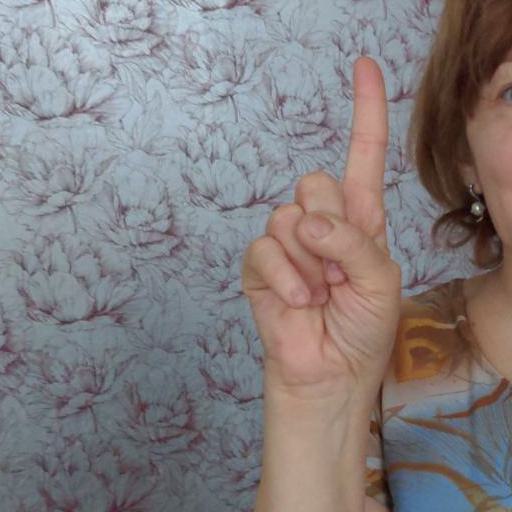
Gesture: one